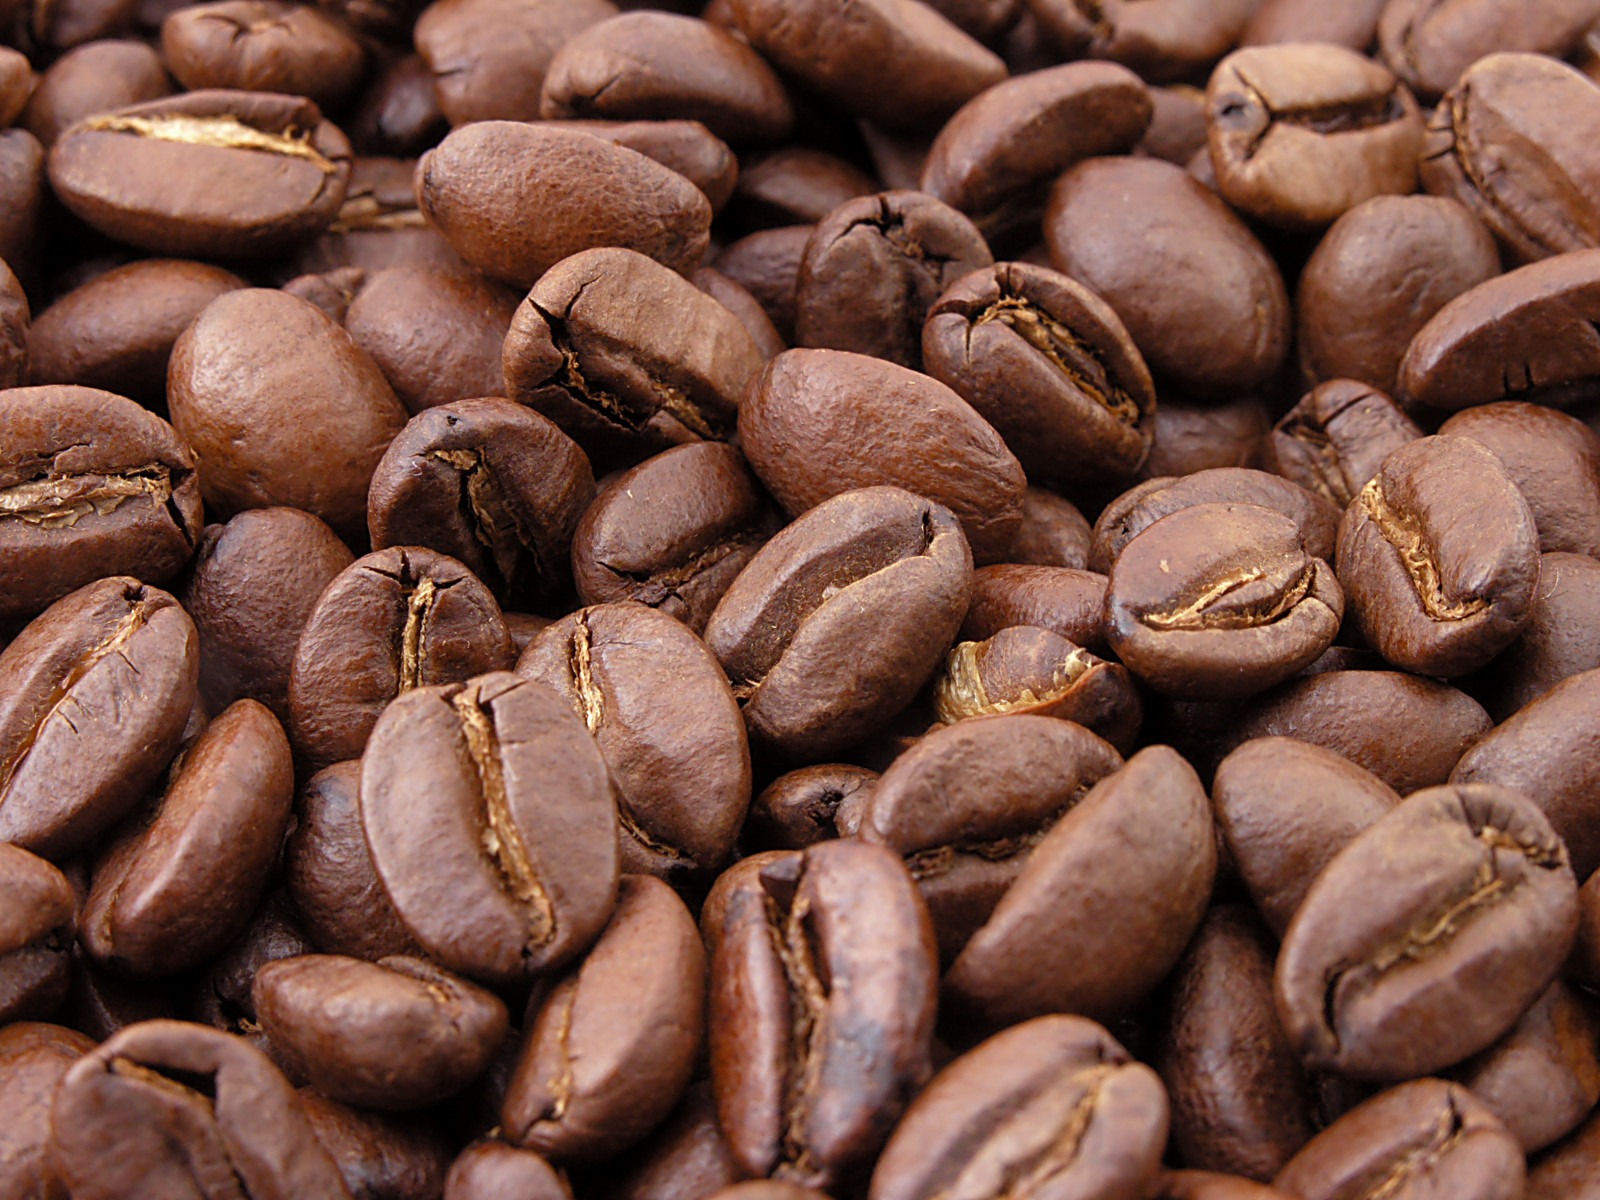
coffee, aroma, food, produce, brown, drink, caffeine, seeds, enjoy, edible, aromatic, coffee break, roasted, coffee beans, drink coffee, stimulant, cocoa bean